David Sinton Ingalls

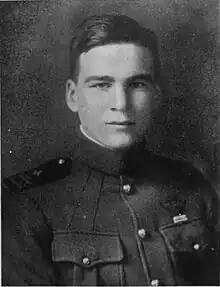
Lieutenant David Ingalls c.1918

David Sinton Ingalls (January 28, 1899 – April 26, 1985) was the US Navy's only flying ace of World War I, with six credited victories; thus he was the first ace in US Navy history.